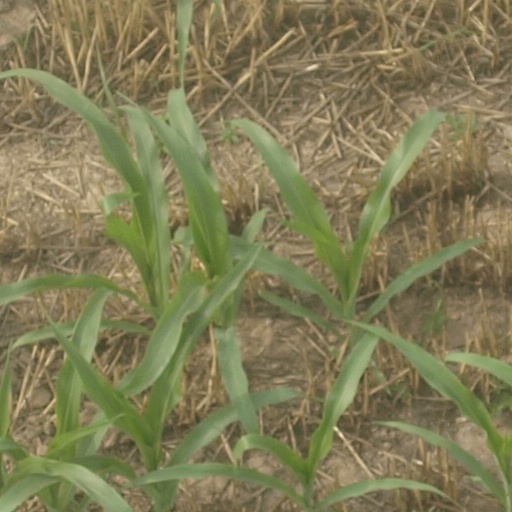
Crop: maize; corn